Michael Snaer

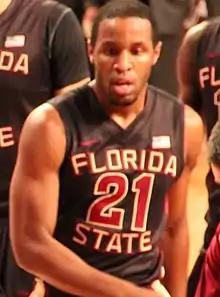
Snaer in 2013

Michael Snaer (born June 21, 1990) is an American former professional basketball player who last played for Karpoš Sokoli in Macedonia. As a college player, he led Florida State University to their first ACC tournament championship in 2012, earning Most Valuable Player honors.